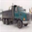
Label: truck